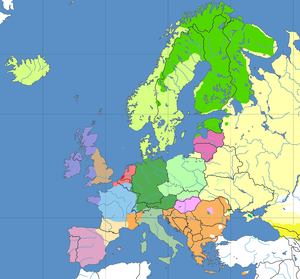
"En anthropologie et en géographie, une région culturelle, une sphère culturelle, un espace culturel ou une aire culturelle désigne une géographie avec une activité humaine ou un complexe d'activités relativement homogène. Elles sont souvent associées à un groupe ethnolinguistique et au territoire qu’il habite. Les cultures spécifiques ne limitent souvent pas leur couverture géographique aux frontières d'un État-nation ou à de plus petites subdivisions d'un État. Les ""sphères d'influence"" culturelles peuvent également se chevaucher ou former des structures concentriques de macrocultures englobant des cultures locales plus petites. Différentes limites peuvent également être tracées en fonction d'intérêt particulier, tel que la religion et le folklore, par rapport aux vêtements et à l’architecture, par rapport à la langue.